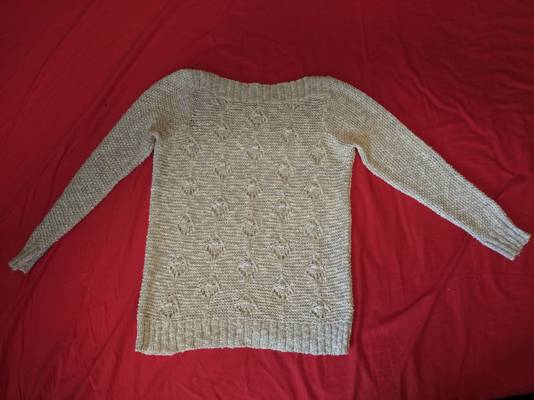
Waste category: clothes